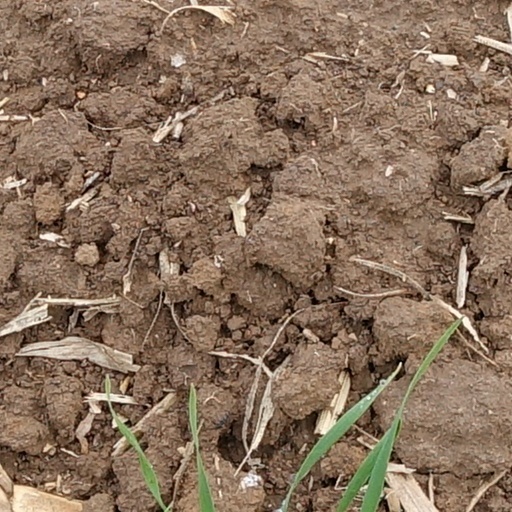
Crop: wheat